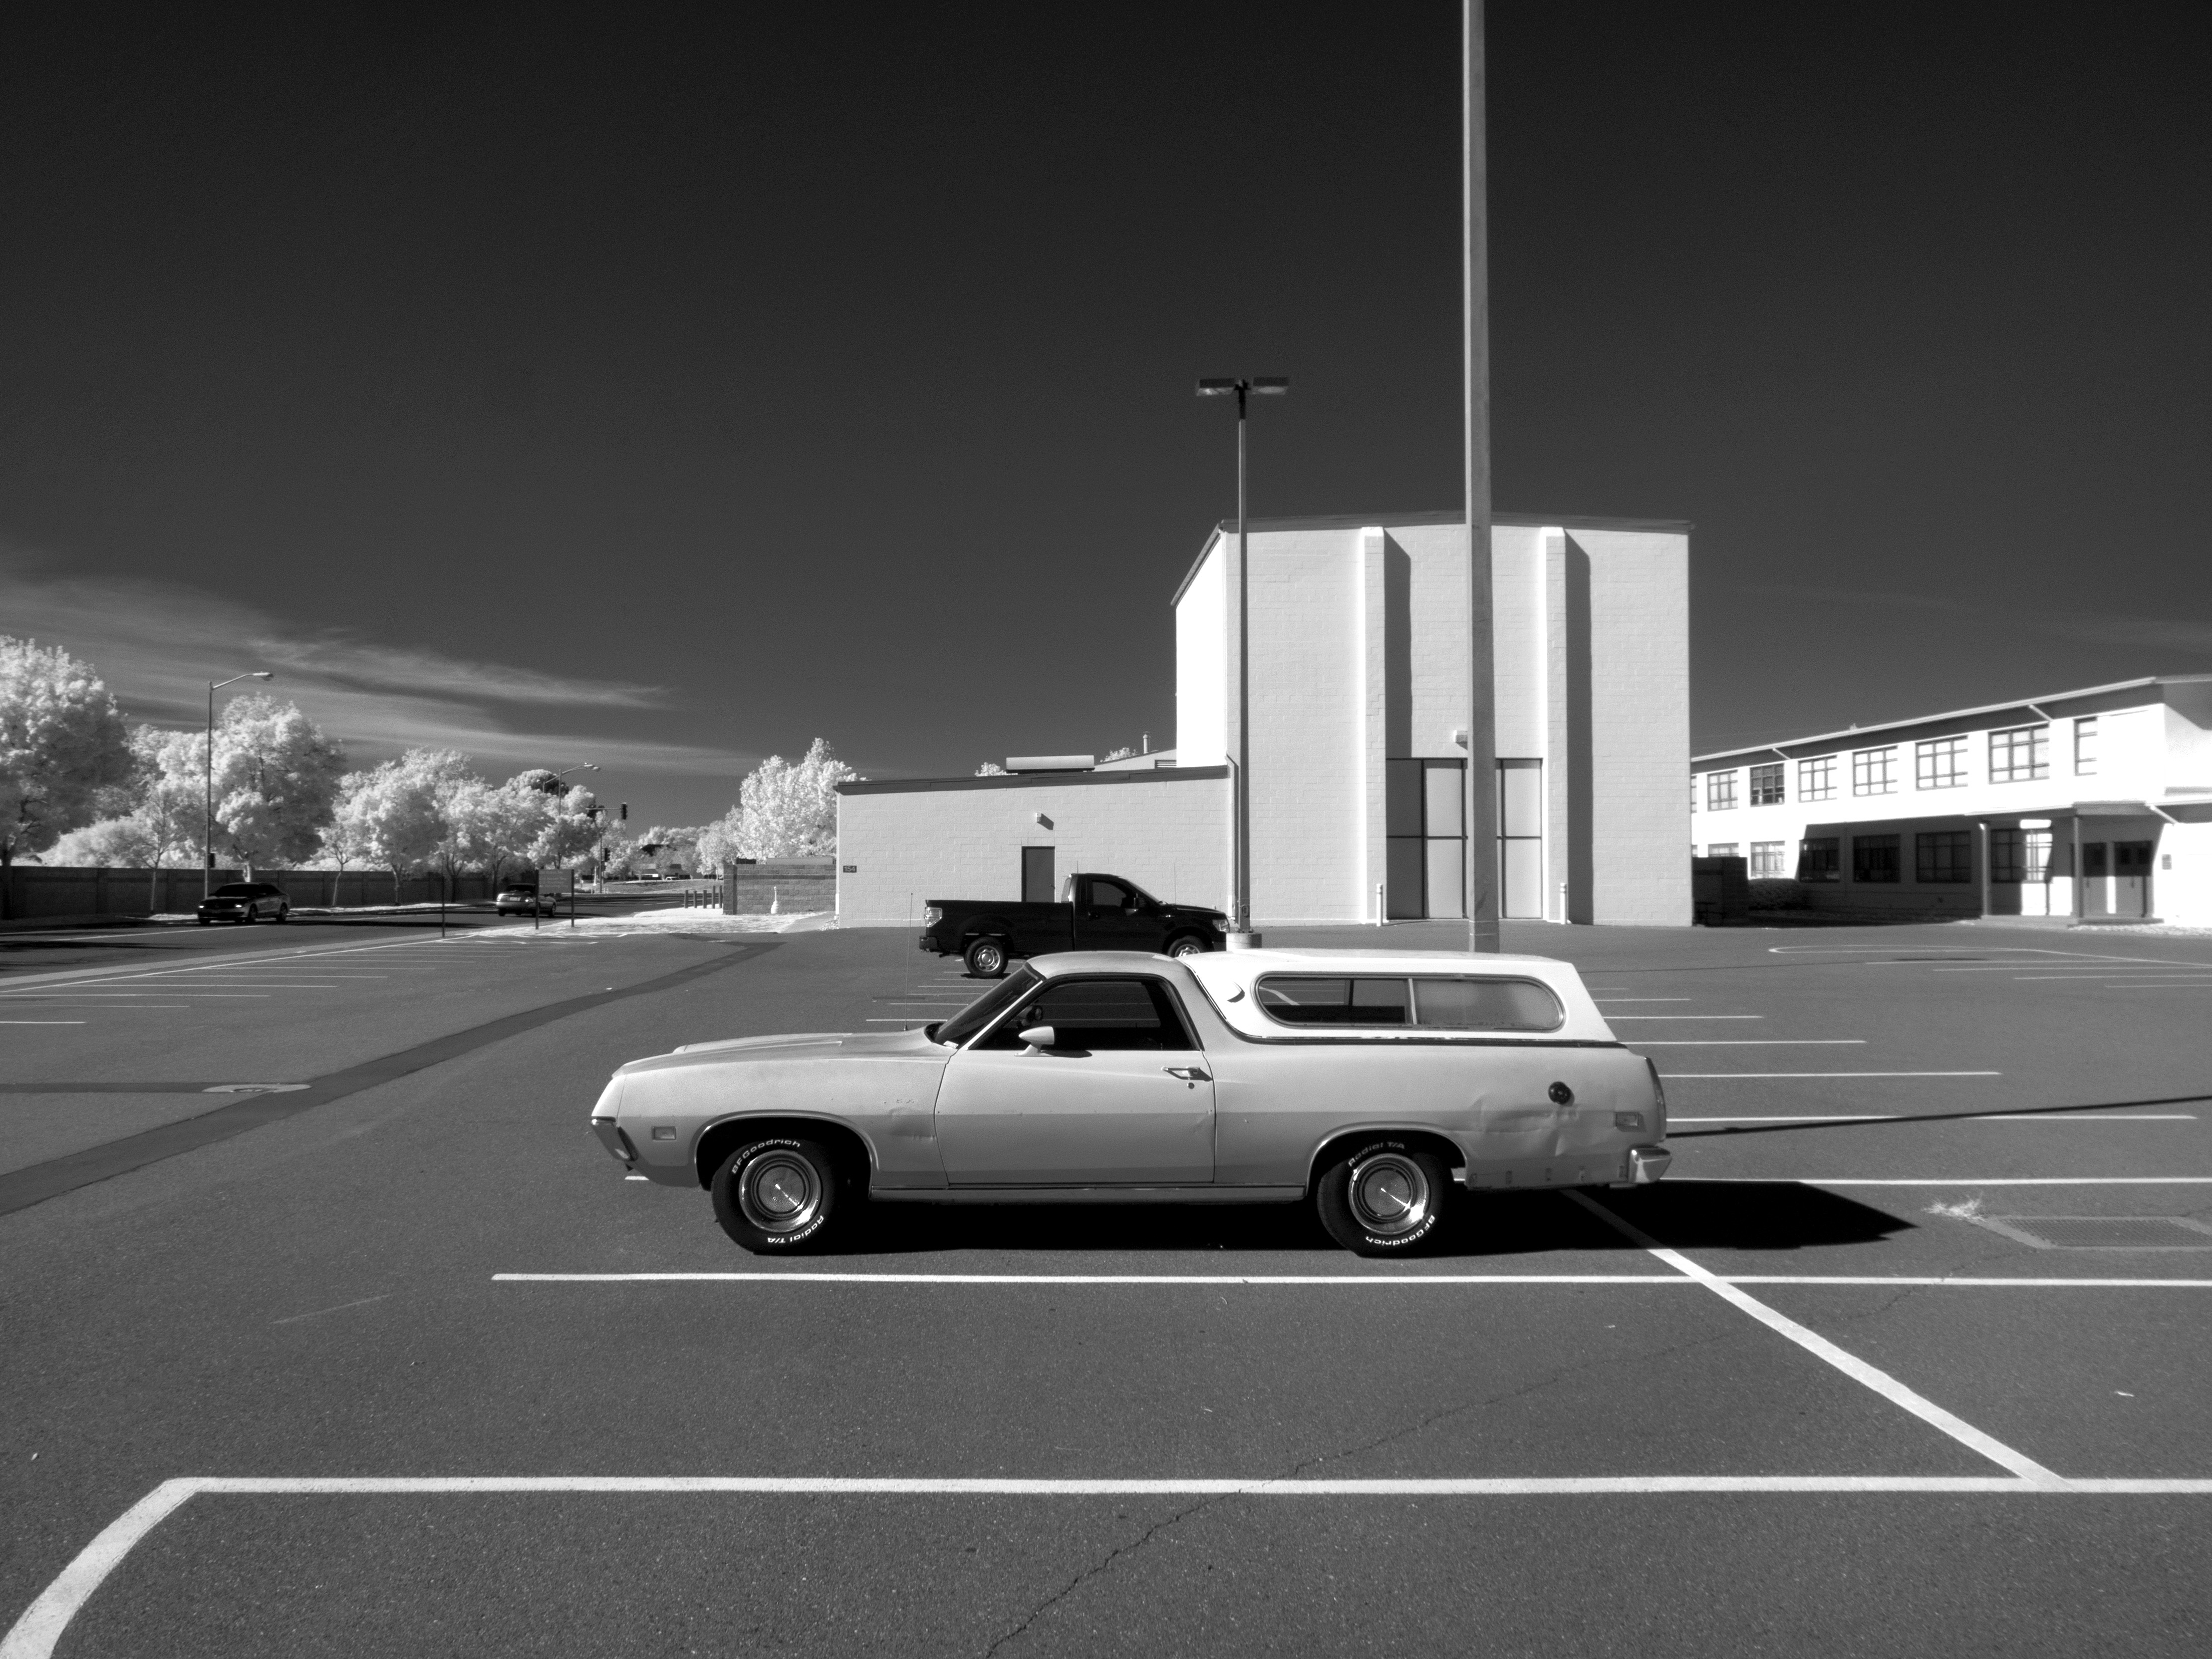
black and white, car, vehicle, monochrome, ford, classic, 1971, ranchero, land vehicle, monochrome photography, automobile make, automotive exterior, automotive design, luxury vehicle, performance car